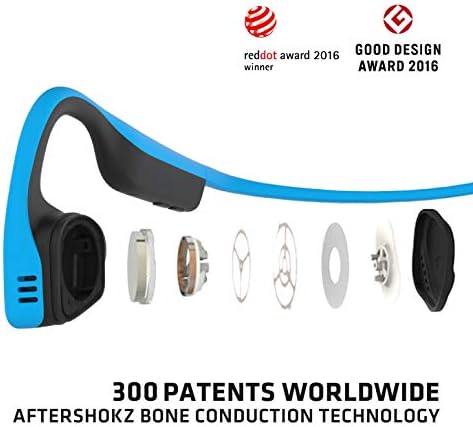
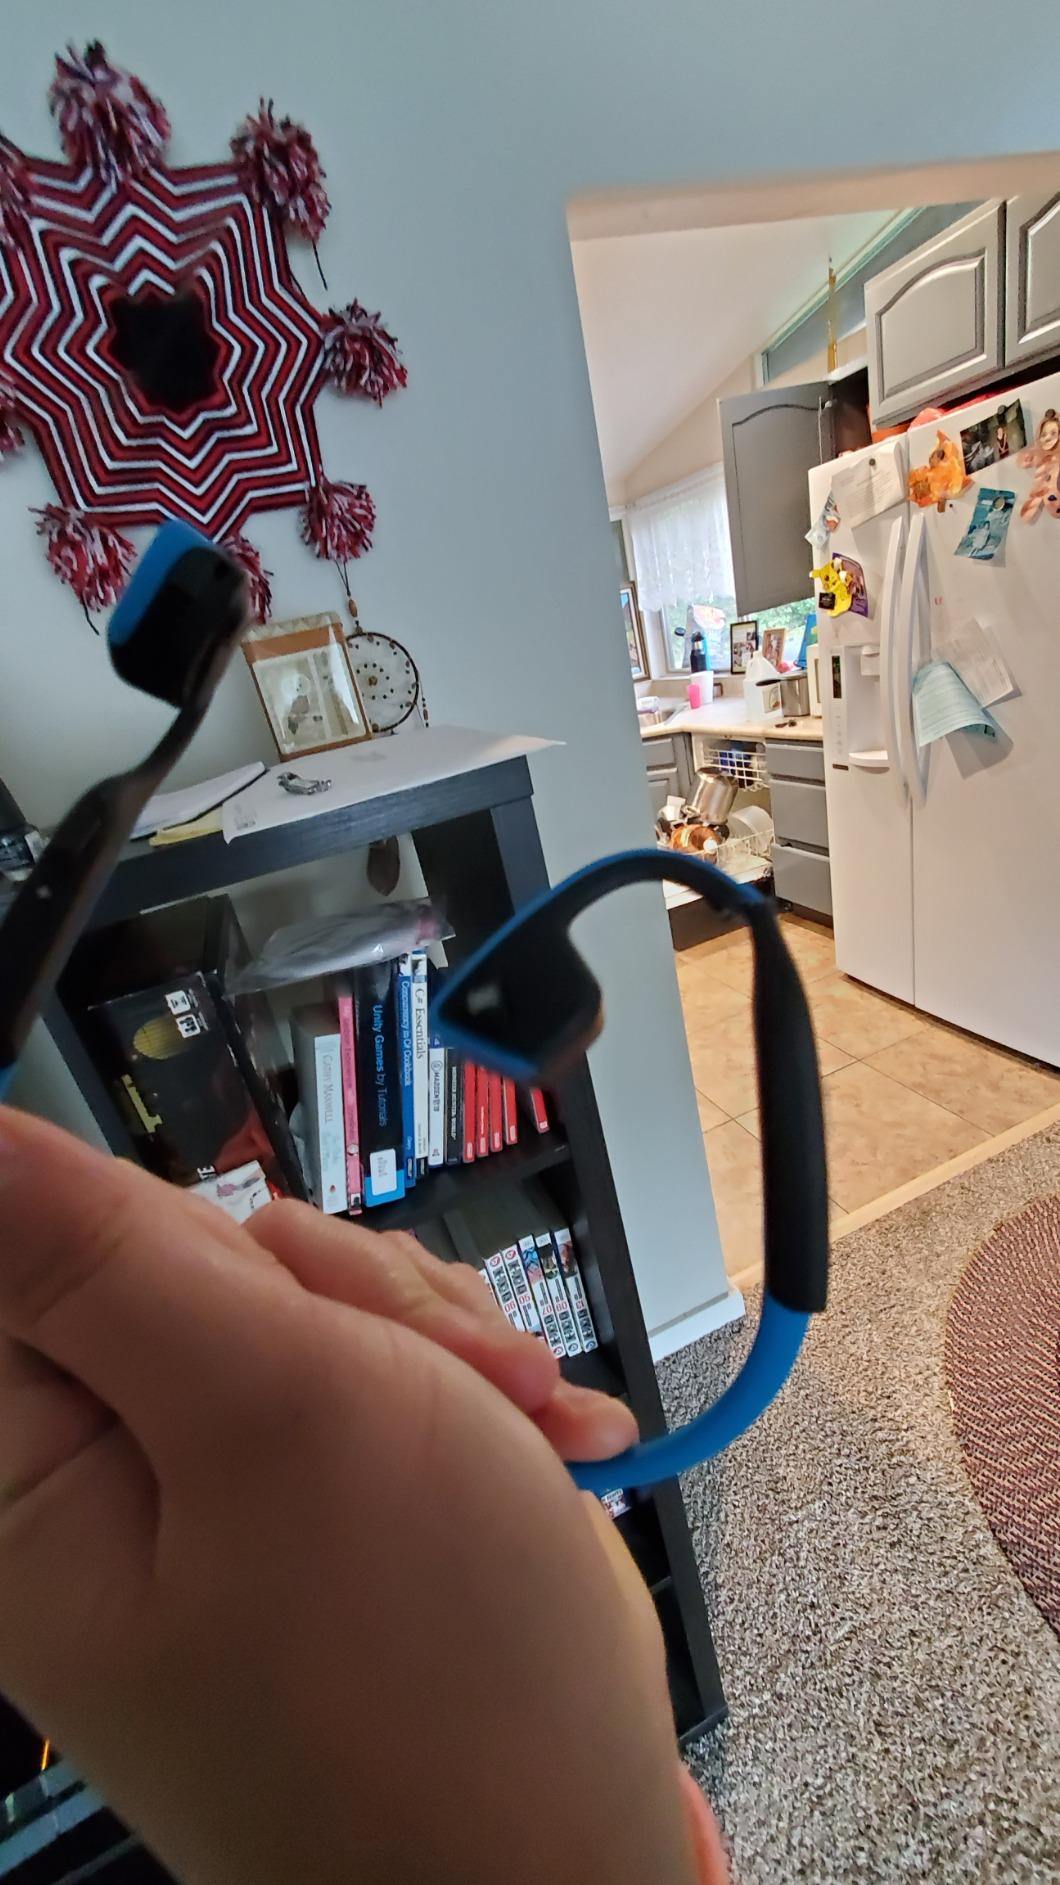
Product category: headphones
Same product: yes